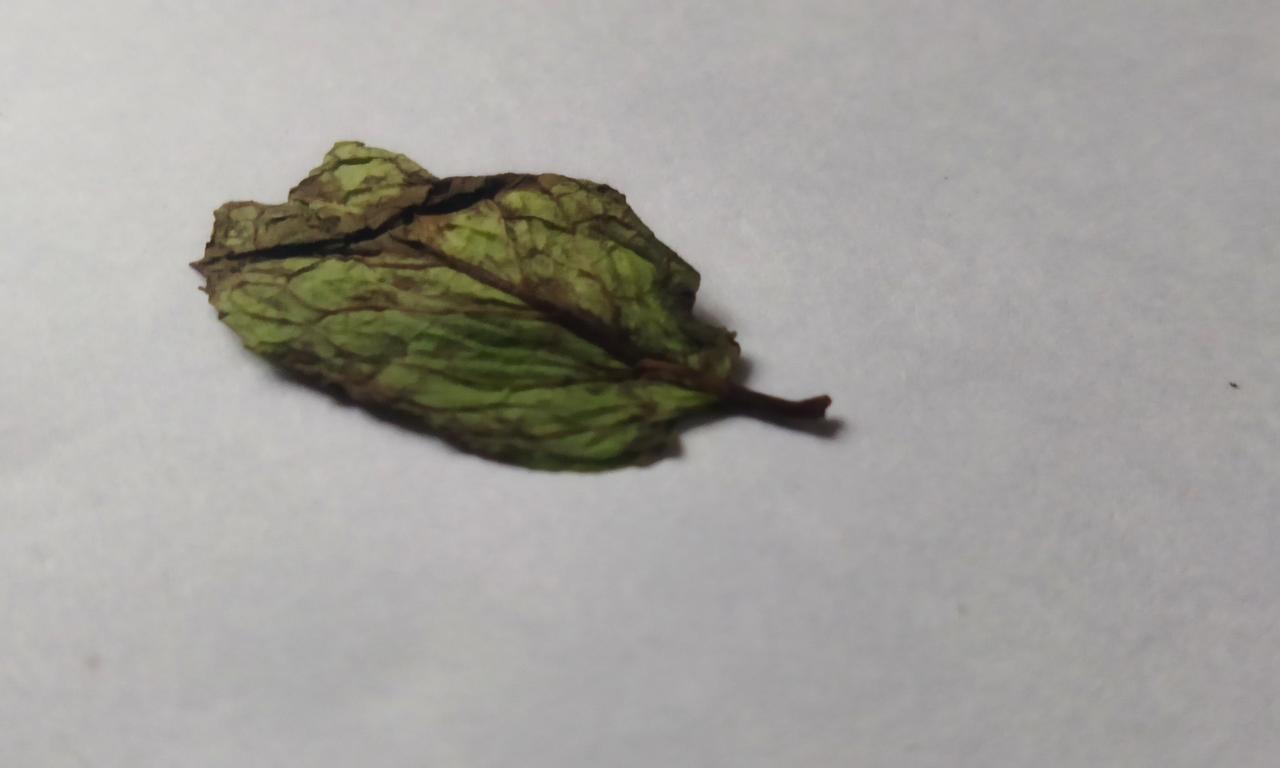
Label: Spoiled